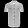
Label: Shirt